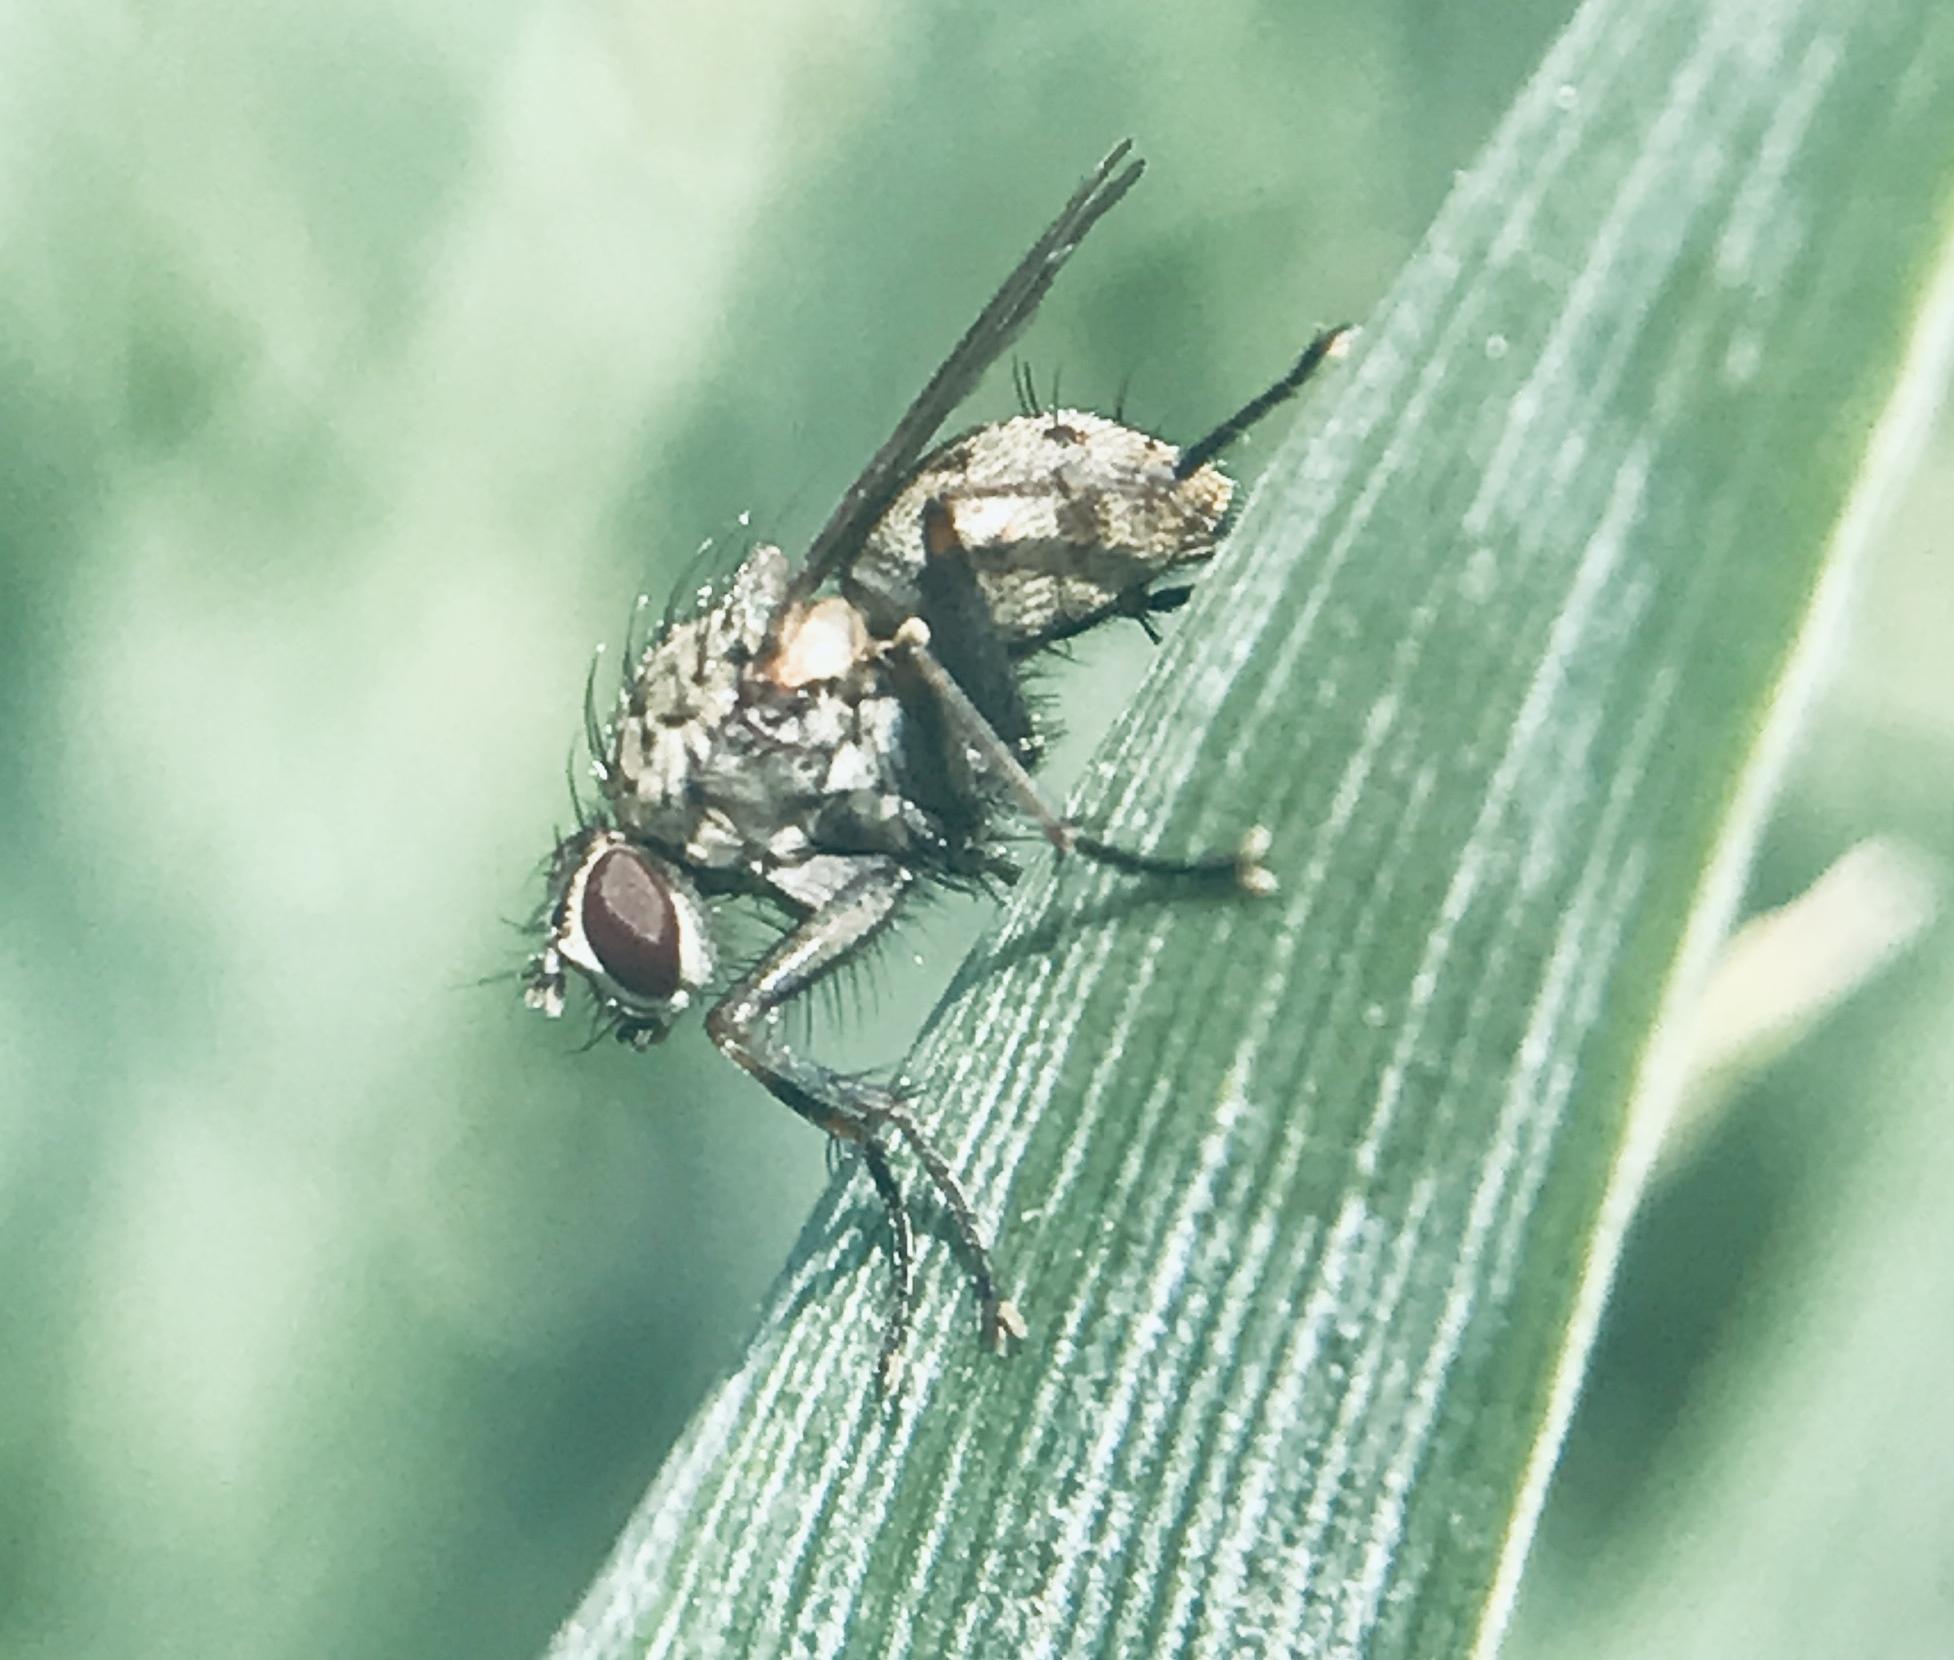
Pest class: predators